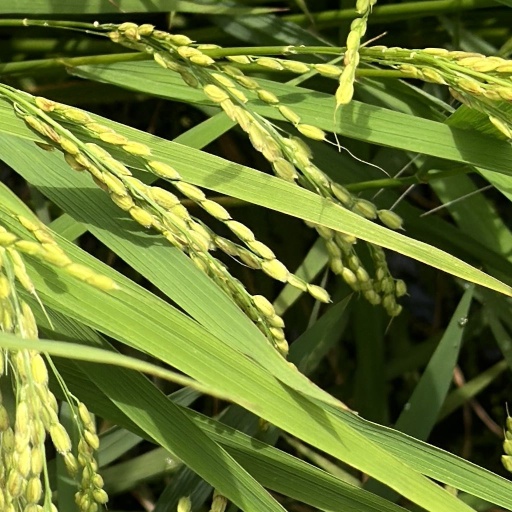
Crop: rice